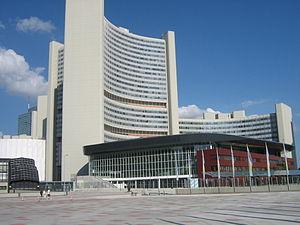
Autriche, Vienne, Vienna International Centre